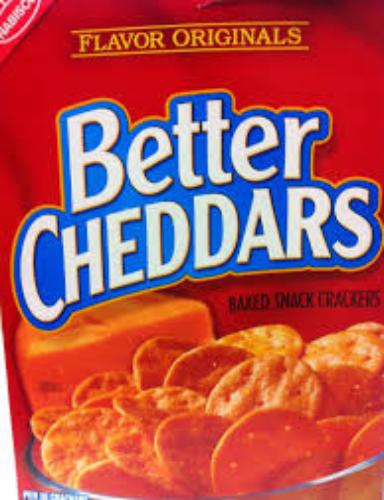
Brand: Better Cheddars
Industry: Food